St Martin's Church, Brampton

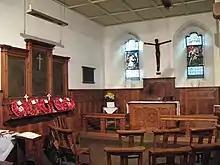
Soldiers' Chapel

To the north of the chancel is a war memorial chapel, with the vestry on the floor above. The chapel contains an altar panel by Byam Shaw, and a carpet with a William Morris design. The three-manual organ was built about 1920 by Jardine & Co. of Manchester. It was rebuilt in 2008 by Nicholson & Co. of Malvern. There is a ring of six bells that were cast in 1826 by Thomas Mears II of the Whitechapel Bell Foundry.